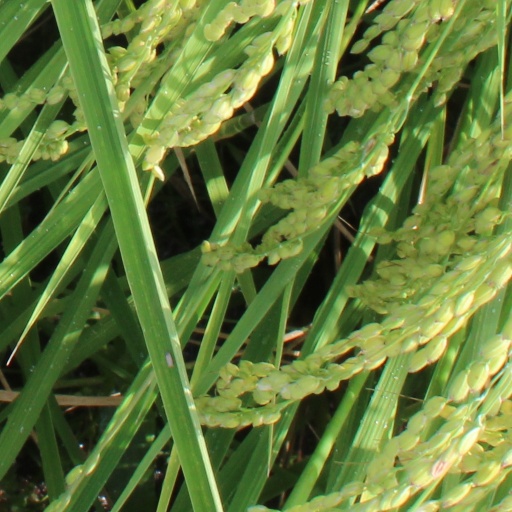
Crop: rice